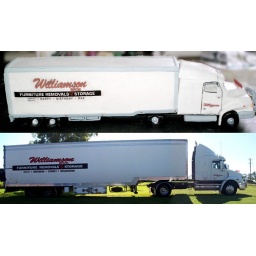
Fruit cake covered with fondant with details done in modelling fondant. This shows the real truck as well.